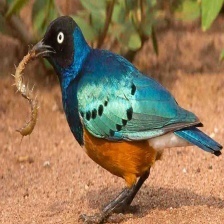
Species: SUPERB STARLING
Scientific name: LAMPROTORNIS SUPERBUS